Maria Miller

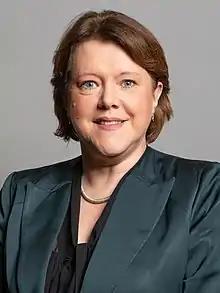
Official portrait, 2020

Dame Maria Frances Miller ( Lewis; born 26 March 1964) is a British politician who was the Member of Parliament (MP) for Basingstoke from 2005 until the 2024 general election. A member of the Conservative Party, she served as Secretary of State for Culture, Media and Sport from 2012 to 2014 under Prime Minister David Cameron.